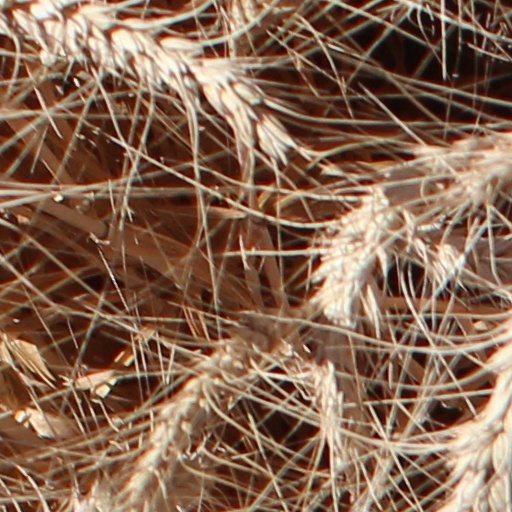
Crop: wheat